Fluting (architecture)

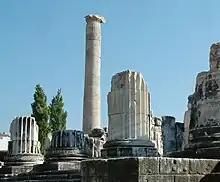
Varied Ionic bases, and at rear a shaft only begun with flutes at the top, Temple of Apollo, Didyma

Fluting was used in both Greek and Roman architecture, especially for temples, but then became rare in Byzantine architecture, where the emphasis was on fine coloured stone, and the architecture of the Middle Ages in the West.